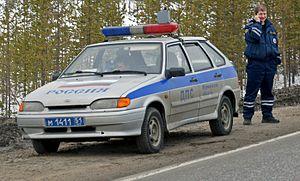
La Lada Samara est une berline compacte à traction avant, elle a commencé à être produite fin novembre 1984 et a été lancée en janvier 1985 en Union soviétique par le constructeur local AvtoVAZ. Elle a été assemblée par l’usine de Togliatti. Dans son pays d’origine, elle s’appelait VAZ-2108 « Spoutnik », ce qui évoquait le célèbre satellite lancé par les Soviétiques en 1957, mais qui signifie également « compagnon » en russe. La voiture est arrivée peu de temps après en Europe occidentale sous l'appellation Lada Samara, du nom de la capitale de l’oblast éponyme, dans lequel se situe le siège d’AvtoVAZ. Elle a remporté un franc succès jusqu’à son retrait des marchés européens, à la fin des années 1990. L’arrêt de production a eu lieu le 24 décembre 2013, la Samara a néanmoins connu une descendance en 1997 avec la Samara-2, déclinée également en versions 3, 4 et 5 portes.